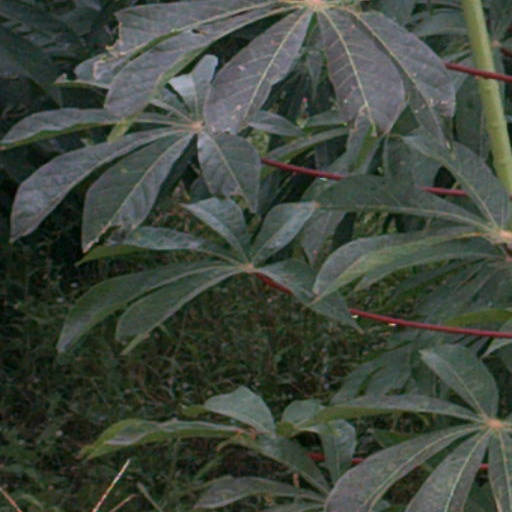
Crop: cassava